Harry Murray

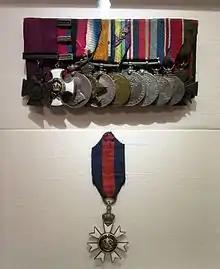
Murray's medal group on display at the Australian War Memorial, Canberra.

After his discharge, Murray moved north, buying a grazing property in south-eastern Queensland. On 13 October 1921, he married estate agent Constance Sophia Cameron at Bollon. The marriage was an unhappy one, and the pair separated in 1925 when Murray went to New Zealand. On 11 November 1927, with Constance Murray as petitioner, a decree nisi with costs against Henry Murray was granted on the grounds of desertion. Nine days later, at the Auckland Registrar's Office, Murray married Ellen Perdon "Nell" Cameron; Constance's niece. The couple returned to Queensland, and in April 1928 Murray bought Glenlyon station, Richmond, a 74,000 acre (29,947 ha) grazing property, where he lived for the rest of his life.